Kratos (God of War)

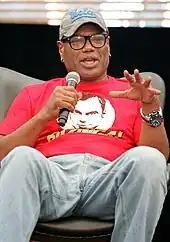
Christopher Judge's performance as Kratos in 2018's "God of War" and its 2022 sequel "Ragnarök" was met with acclaim.

During the 9th Annual Interactive Achievement Awards, Terrence C. Carson's portrayal of Kratos in the original "God of War" was awarded with Outstanding Character Performance – Male by the Academy of Interactive Arts & Sciences; a few years later, Carson's performance in "God of War III" received a nomination for Outstanding Character Performance during the 14th Annual Interactive Achievement Awards. At the 2010 Spike Video Game Awards, Kratos was nominated for "Character of the Year" and awarded "Biggest Badass". "GameSpot" included Kratos in its "All Time Greatest Video Game Hero" contest, in which the character reached the "Elite Eight" round before losing to Mario.